I vespri siciliani

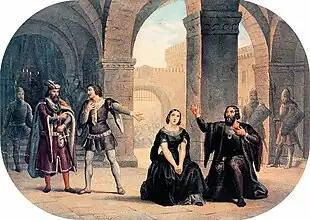
Scene from the opera (Lithograph by Roberto Focosi)

I vespri siciliani ("The Sicilian Vespers") is a five-act Italian opera originally written in French for the Paris Opéra by the Italian romantic composer Giuseppe Verdi and translated into Italian shortly after its premiere in June 1855.